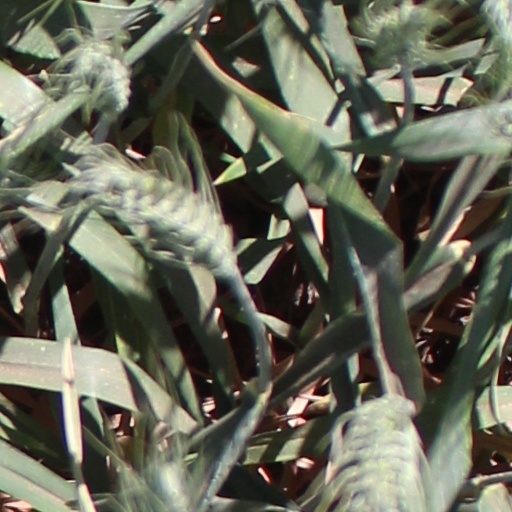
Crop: wheat